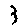
Label: 3